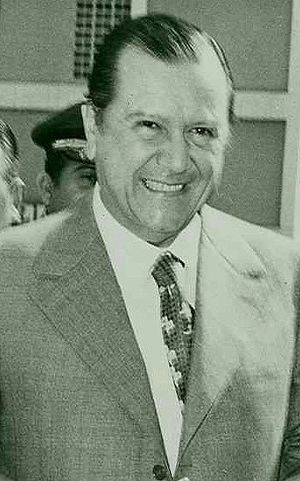
Venezuelas præsidenter / Præsidenterne og deres rækkefølge / Venezuelas præsidenter
Venezuelas præsident er både statsoverhoved og regeringschef i Venezuela. Den nuværende præsidentperiode er på seks år med en forfatningsmæssigt fastsat mulighed for at afholde nyvalg på et hvilket som helst tidspunkt i løbet af periodens sidste tre år. Den 15. februar 2009 afskaffedes en tidligere bestemmelse om at begrænse en præsidents embedstid til to perioder efter en folkeafstemning.